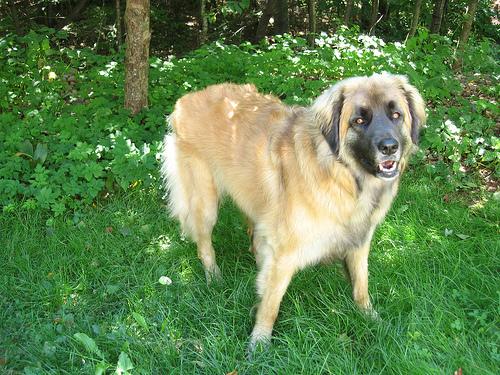
Breed: leonberger